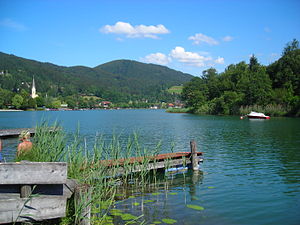
Schliersee (sø) / Galleri
Schliersee er en sø i de Bayerske Kalkalper, beliggende i Landkreis Miesbach i den sydlige del af Regierungsbezirk Oberbayern i den tyske delstat Bayern.